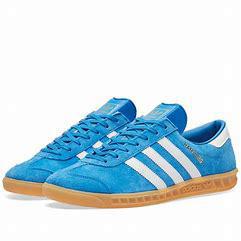
Brand: Adidas
Model: Hamburg